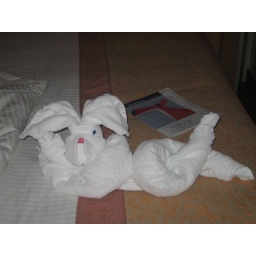
The maids on the cruise made animals out of our towels in our room